Taenaris horsfieldii

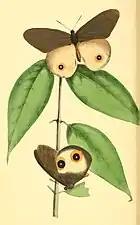
Illustration of "Taenaris horsfieldii"

"Taenaris horsfieldii" has a wingspan of about . Upperside of forewings is pale fuscous, while hindwings are greyish white, with a large ocellated spot, of which the centre is blackish with a pale central eye, broadly surrounded with ochraceous. Underside of the forewings is darker towards base and hindwings have a larger and brighter ocellated spot.